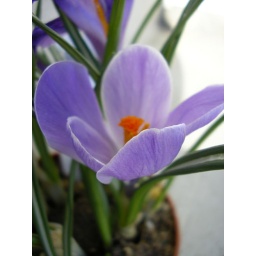
A sure sign of spring...although mine is in a pot and not in the ground :-)